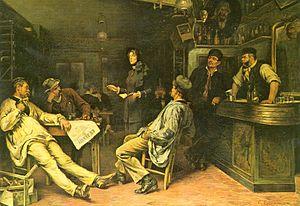
Catherine Booth-Clibborn est une évangéliste salutiste anglaise, fille aînée de William et Catherine Booth. Surnommée « La Maréchale », elle est la pionnière de l'Armée du salut en France et en Suisse.
Gustaf Cederström est un peintre, né le 12 avril 1845 et mort le 20 août 1933 à Stockholm en Suède.